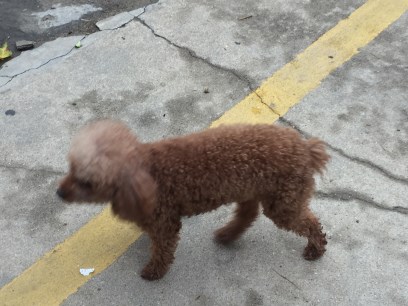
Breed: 7449-n000128-teddy